Lierne Municipality

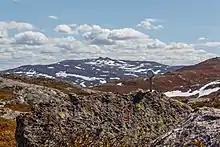
View of the mountains along the Lierne - Sweden border

Lierne National Park is located in the municipality, and Blåfjella-Skjækerfjella National Park is partly located in Lierne. Lierne Municipality has a significant population of brown bears. The highest point in the municipality is the tall mountain Hestkjøltoppen.